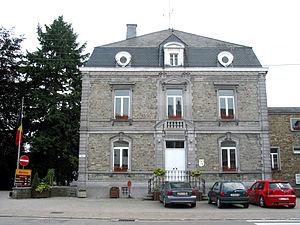
Bertrix (Belgique) la maison communale.
Bertrix est une Ville francophone de Belgique située en Région wallonne dans la province de Luxembourg et l’arrondissement de Neufchâteau, ainsi qu’une localité où siège son administration. Elle compte environ 8 000 habitants.